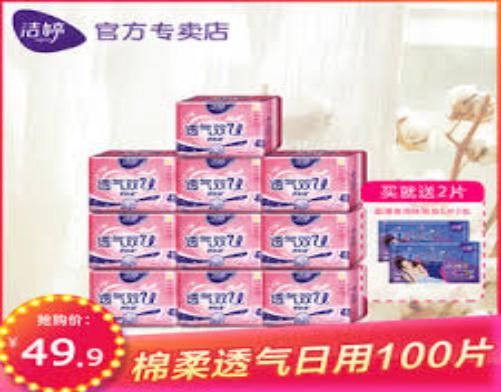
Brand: ladycare
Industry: Necessities